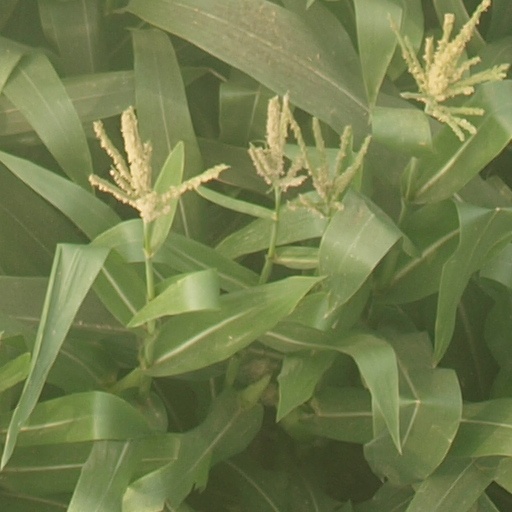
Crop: maize; corn